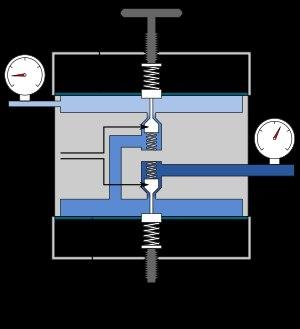
Un détendeur est un mécanisme utilisé pour faire passer un gaz stocké dans un étage à une certaine pression, vers un étage de pression inférieure.